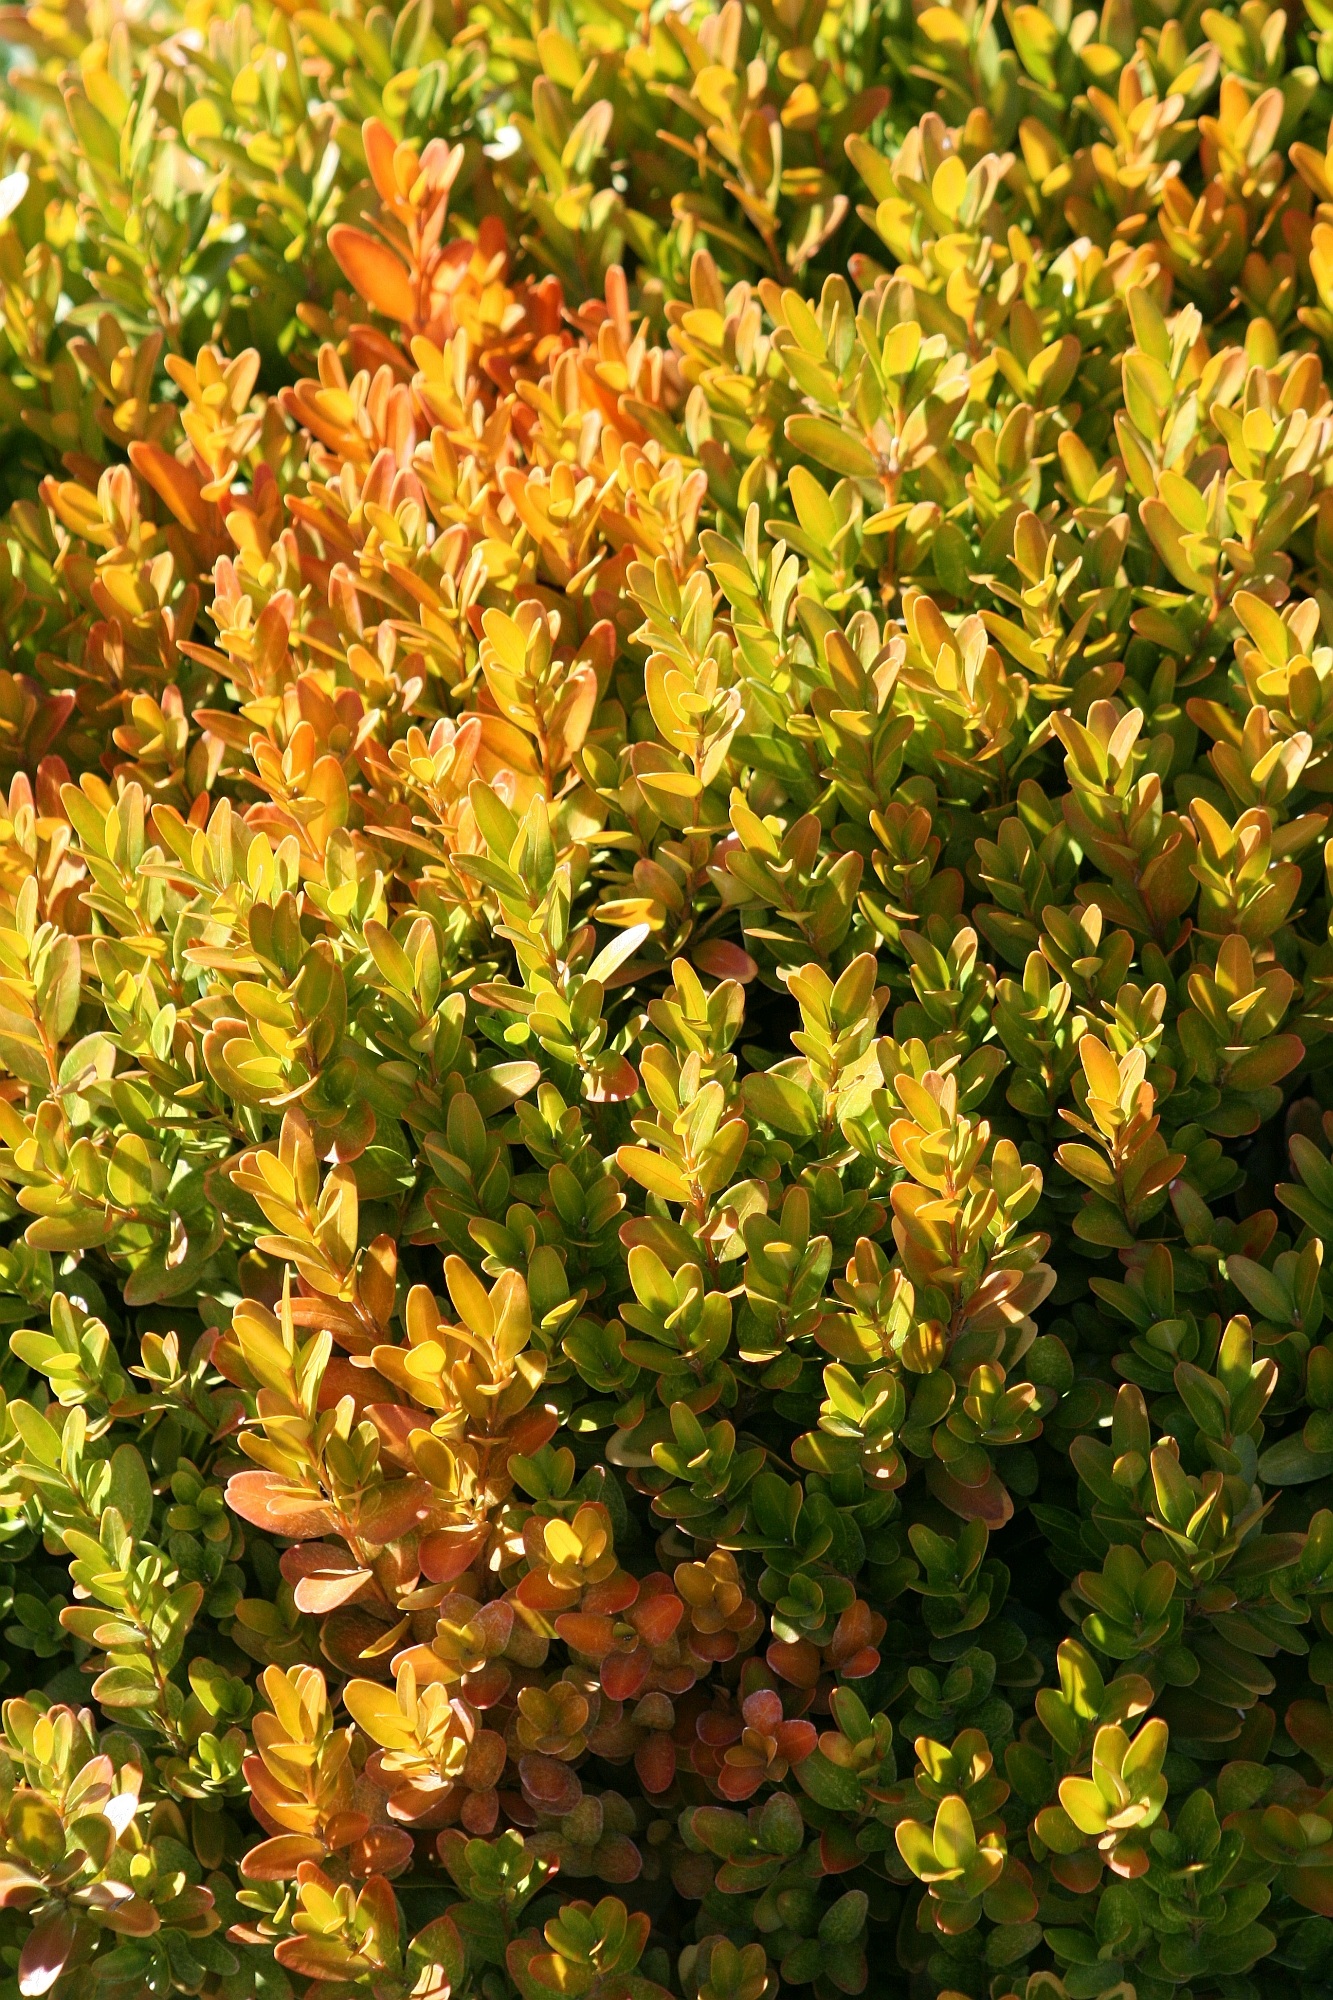
tree, nature, branch, plant, leaf, flower, bush, evergreen, botany, yellow, garden, flora, gardening, shrub, rhododendron, ornamental plants, flowering plant, greenish yellow, subshrub, berberis, hypericaceae, woody plant, land plant